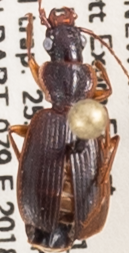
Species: Cymindis cribricollis
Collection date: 2018-07-25
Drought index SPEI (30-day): -0.058
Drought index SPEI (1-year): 0.04
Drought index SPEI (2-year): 0.334